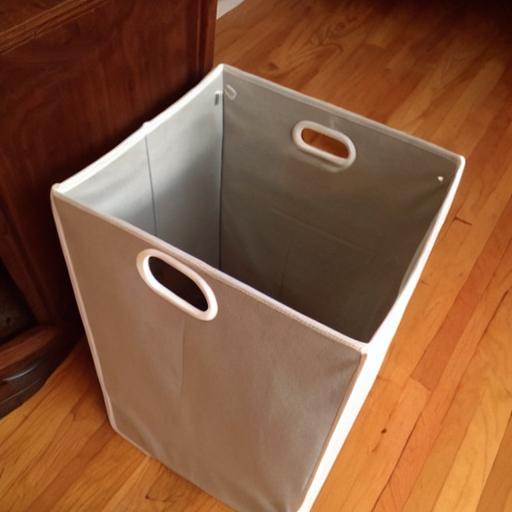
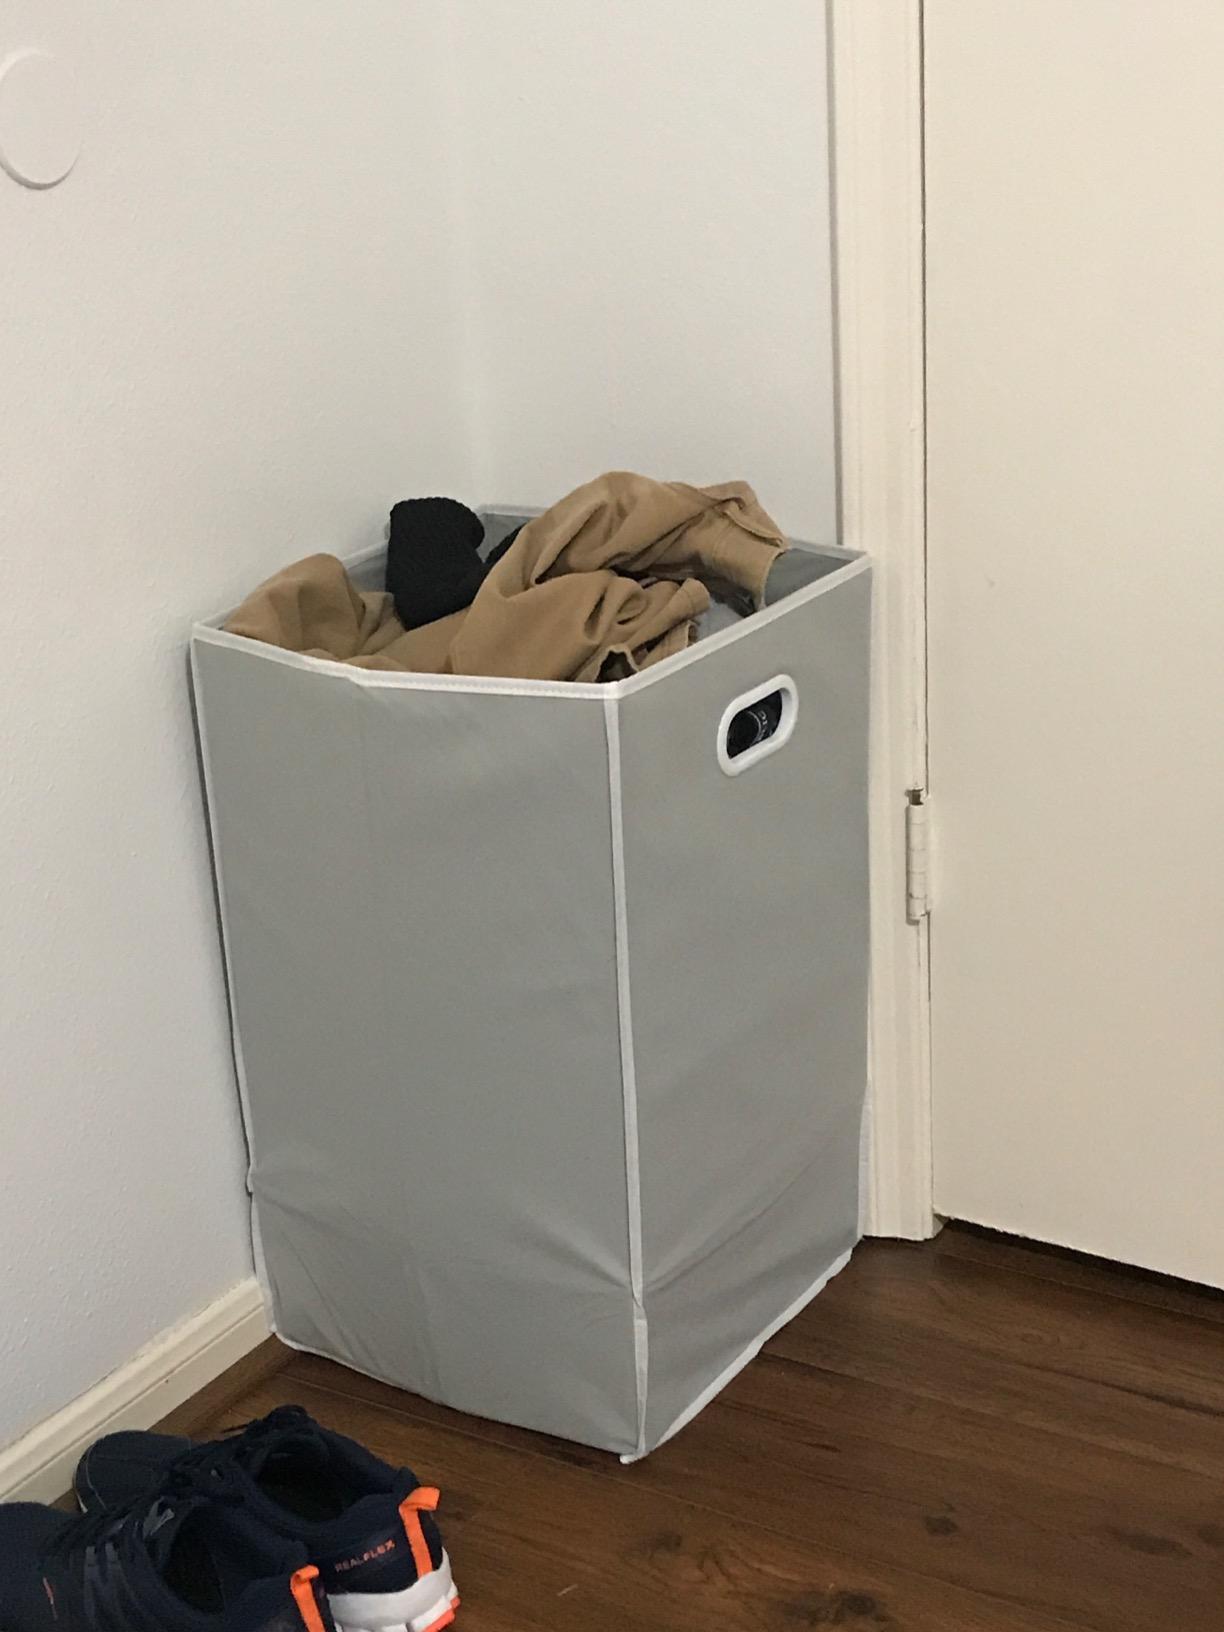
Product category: items_hamper
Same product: no